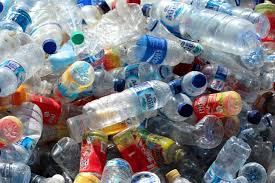
Waste category: plastic